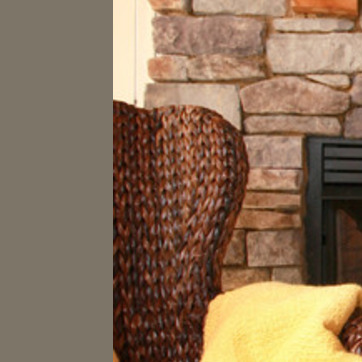
Material: other